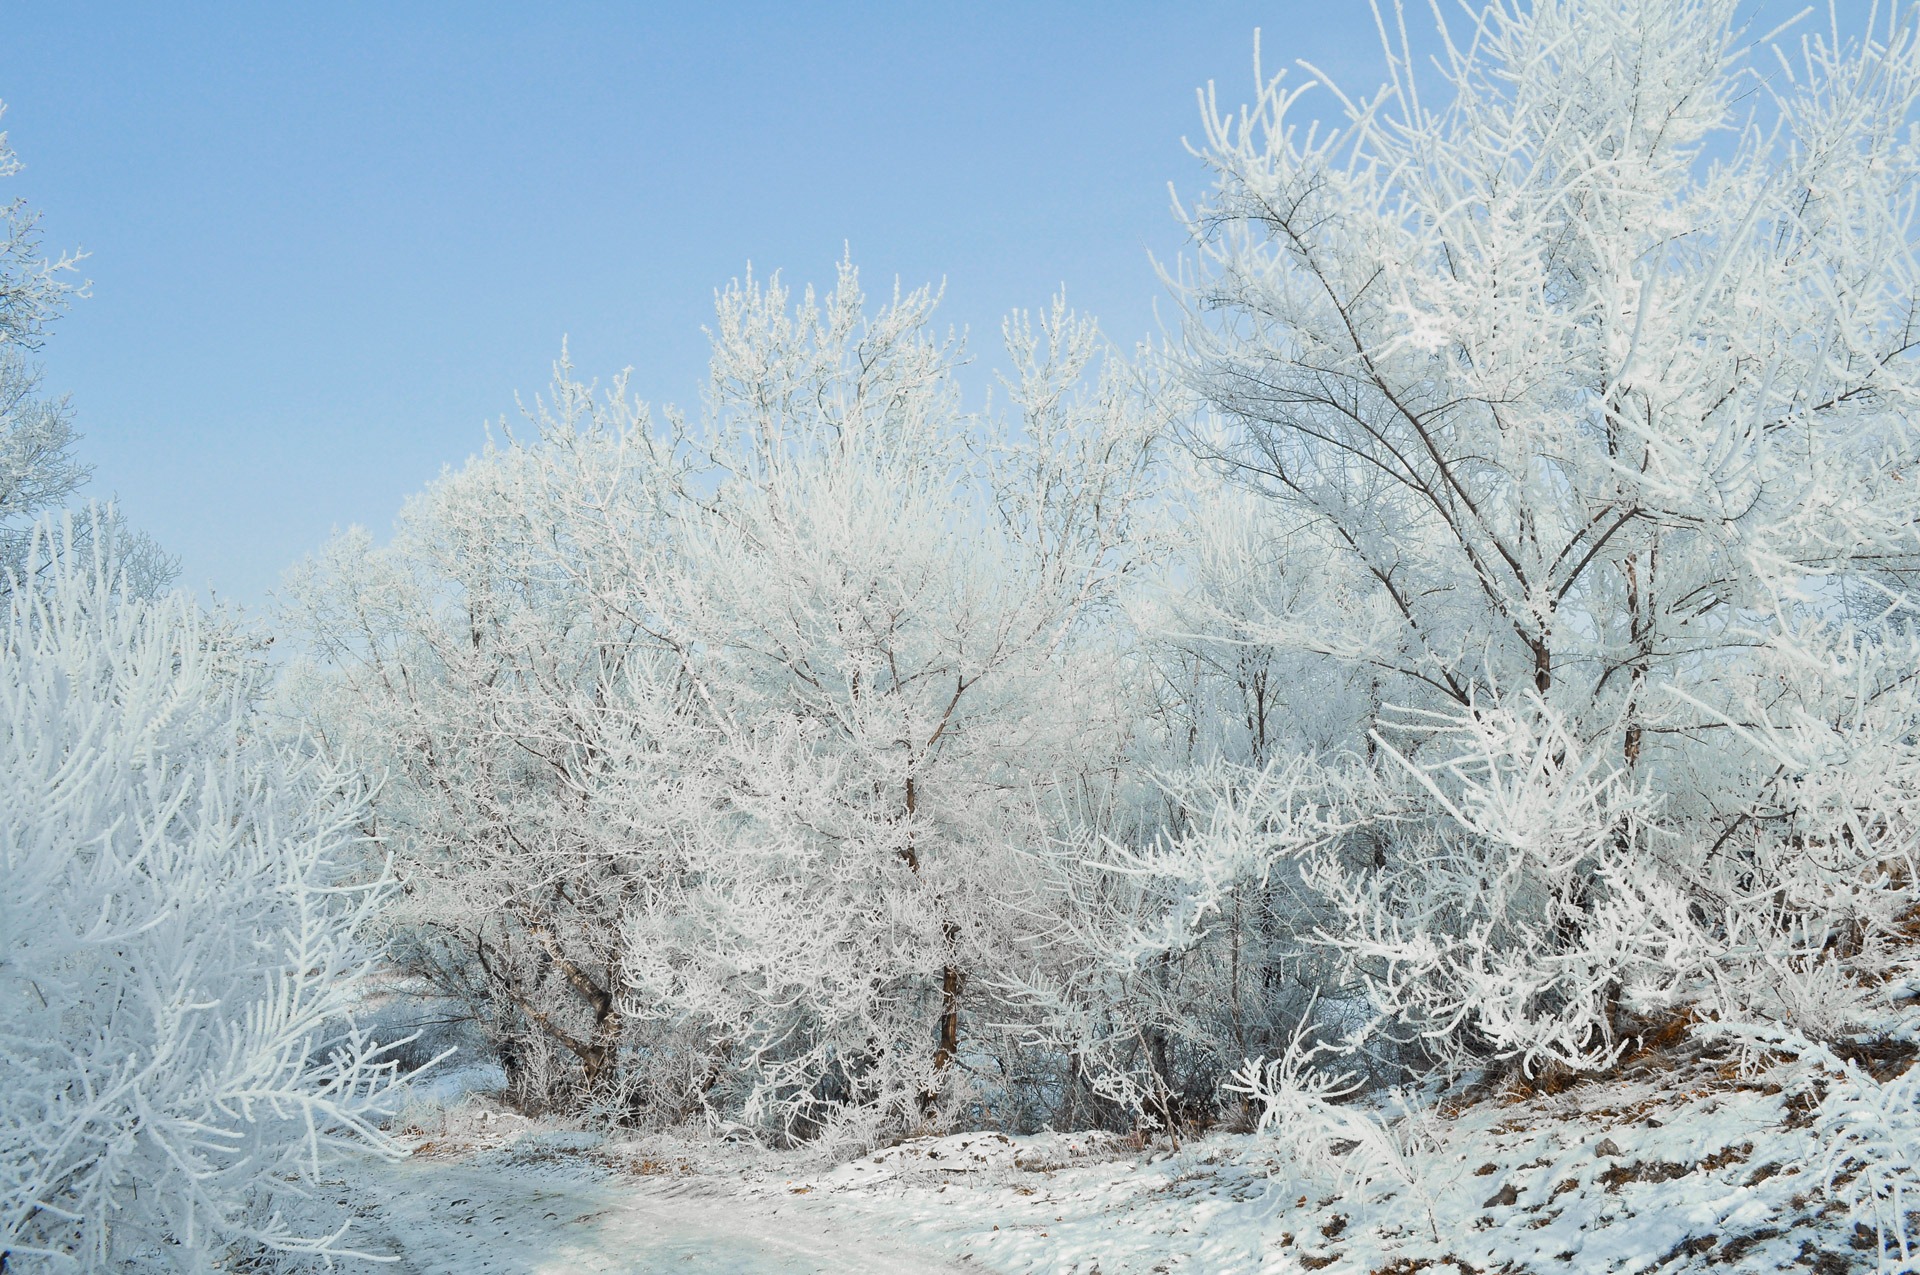
landscape, tree, nature, forest, branch, snow, winter, plant, frost, ice, weather, season, trees, branches, blizzard, freezing, atmospheric phenomenon, woody plant, winter storm, rain and snow mixed, snow banks